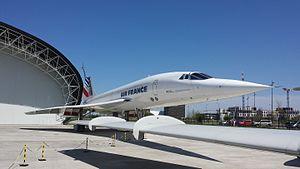
Aeroscopia est un musée aéronautique français implanté à Blagnac, près du site AéroConstellation, et accueille notamment deux exemplaires du Concorde, dont l'ouverture a eu lieu le 14 janvier 2015.